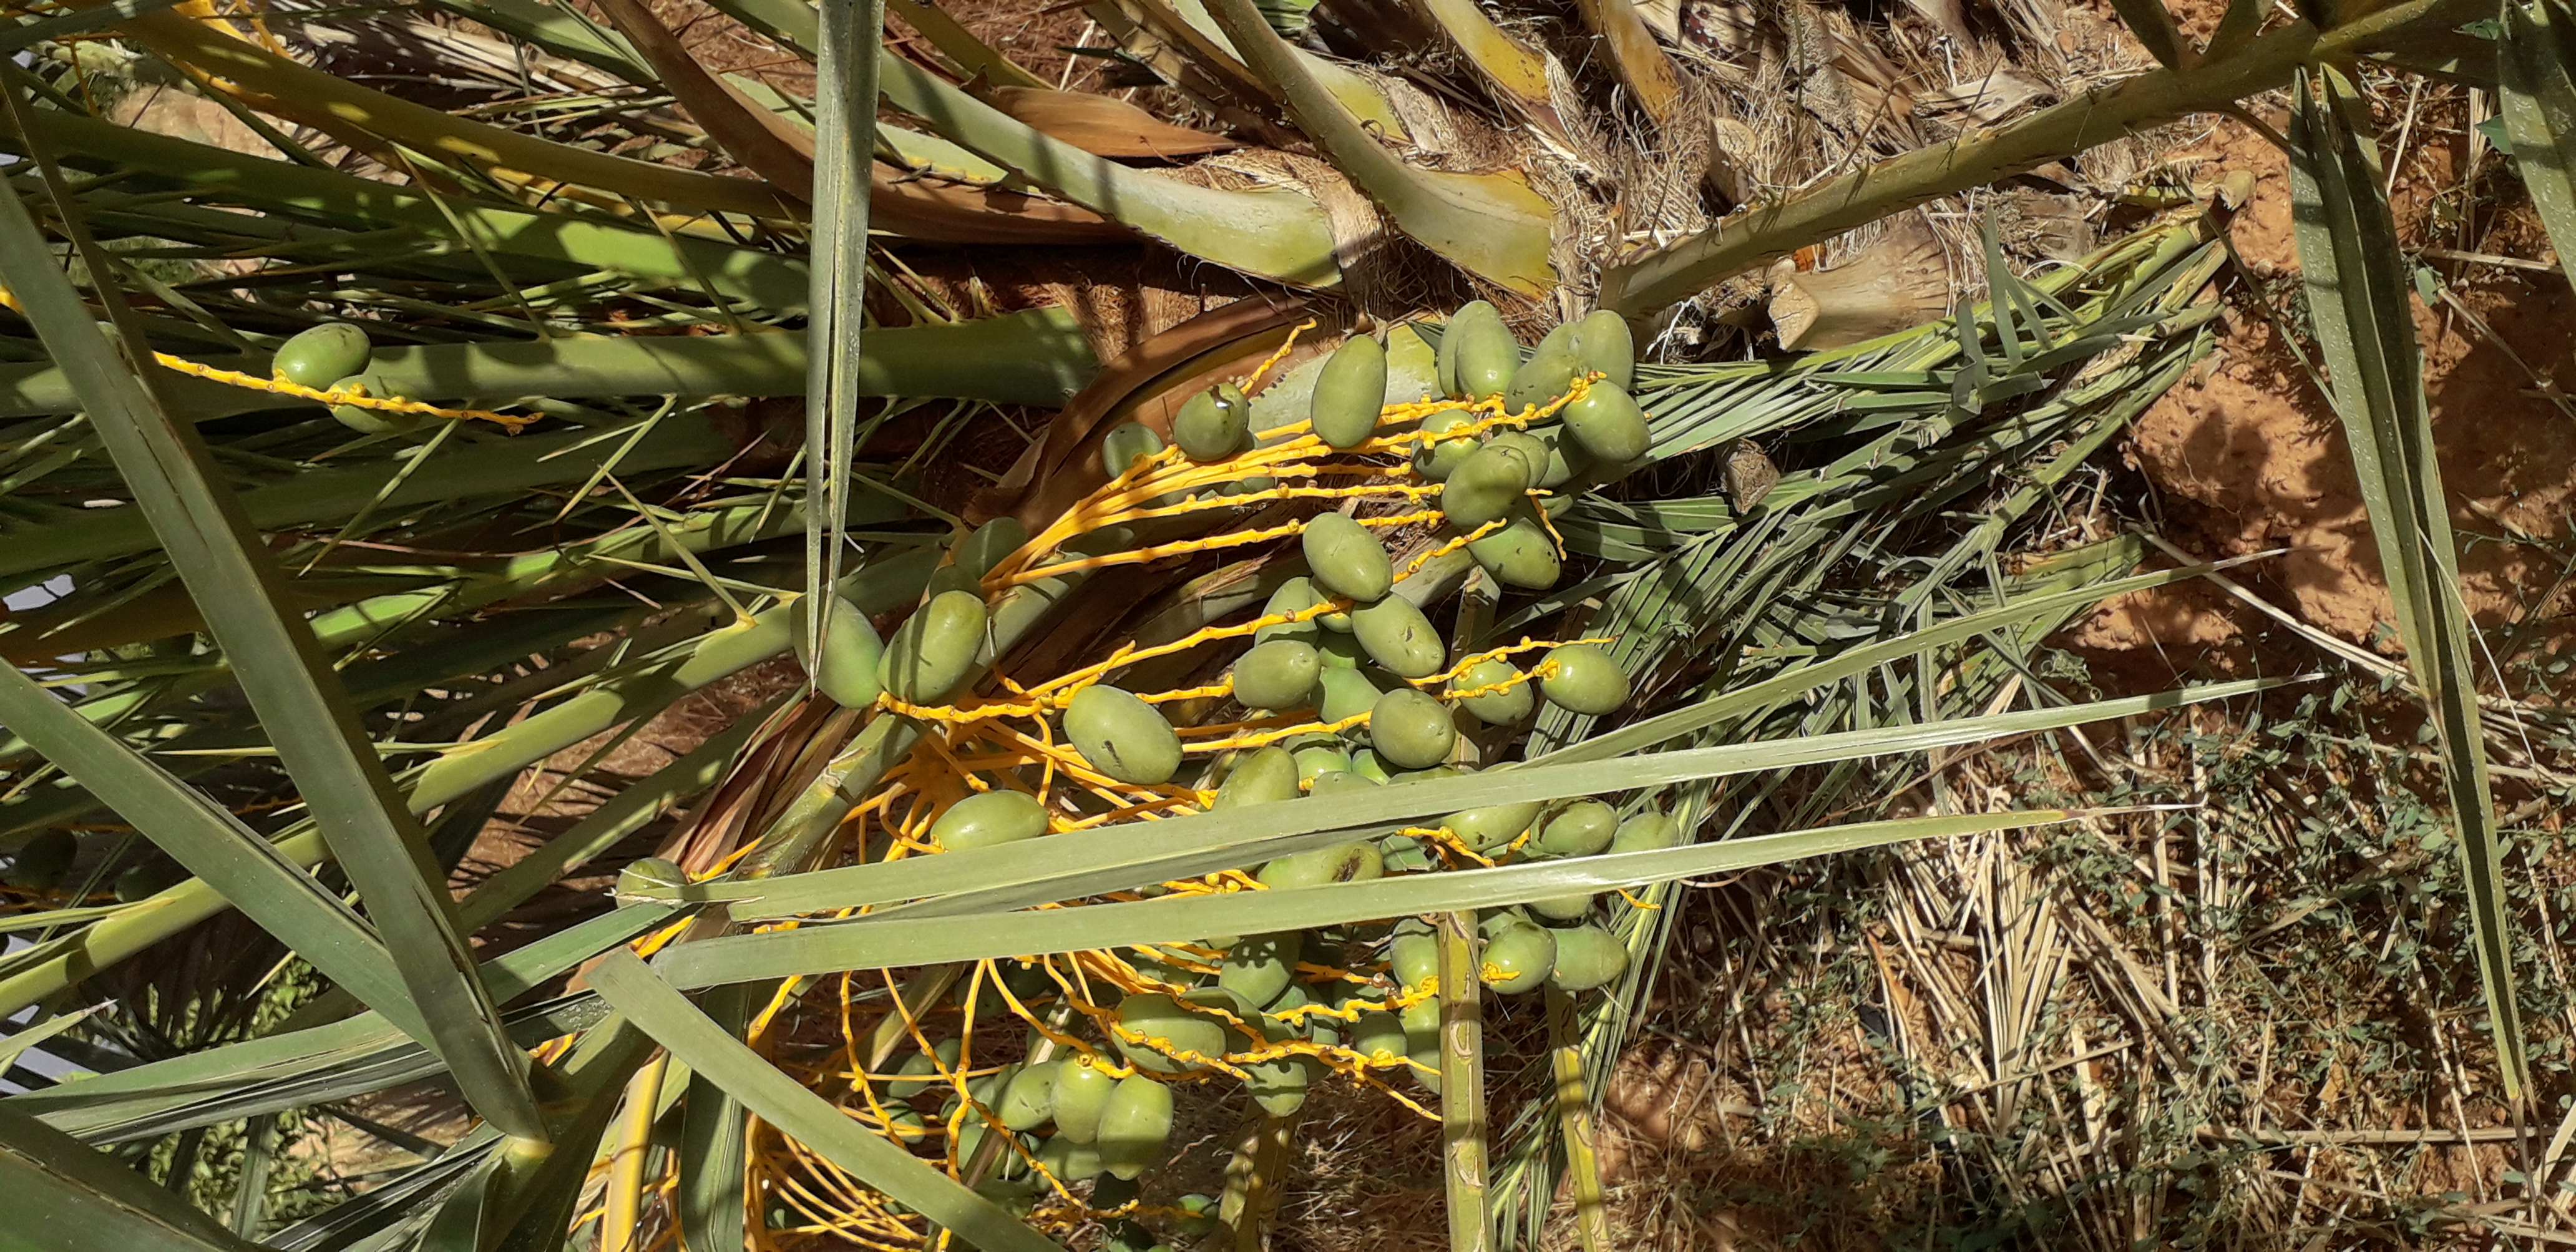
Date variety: Boumajhoul